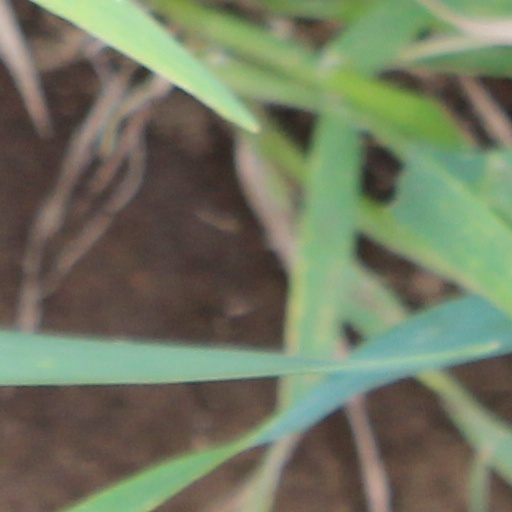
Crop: wheat